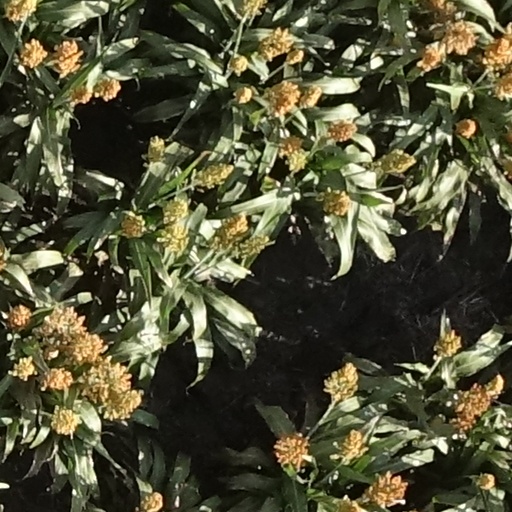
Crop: sorghum